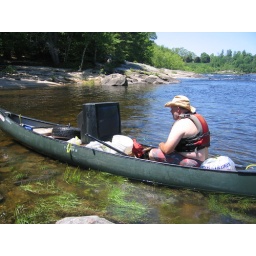
Man in a boat with his trash, TV